2009 Cleveland Browns season

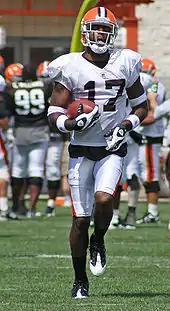
Edwards (shown in 2009 training camp) was traded to the New York Jets during the season.

On October 7, the Browns traded WR Braylon Edwards to the New York Jets for WR Chansi Stuckey, LB Jason Trusnik, and third- and fifth-round selections in the 2010 NFL draft. The third-round selection would have become a second-round selection if Edwards met certain performance criteria with the Jets, but he did not.